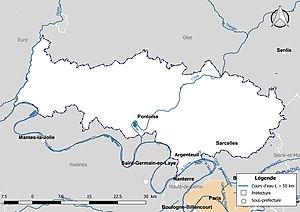
Carte des cours d'eau de longueur supérieure à 50 km drainant le département du Val-d'Oise (France).
La liste des cours d'eau du Val-d'Oise présente les principaux cours d'eau traversant pour tout ou partie le territoire du département français du Val-d'Oise dans la région Île-de-France. Plus de 170 cours d'eau sont recensés en 2014 dans le référentiel national BD Carthage sur le territoire départemental, dont 16 cours d'eau naturels de longueur supérieure à 10 km.